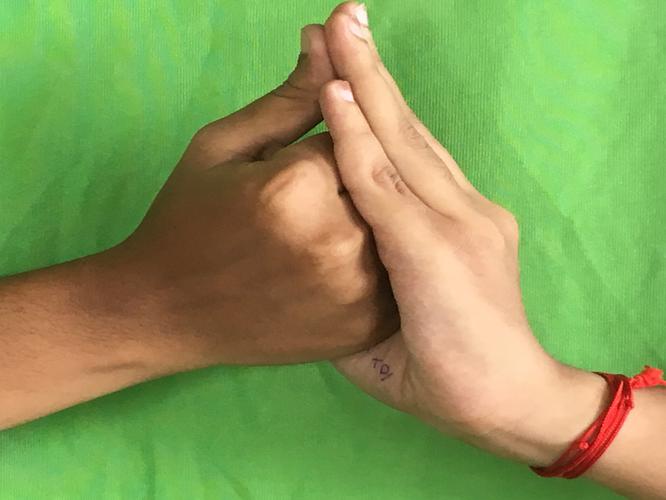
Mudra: Shanka
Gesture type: double_hand